Blue and Green Diamond

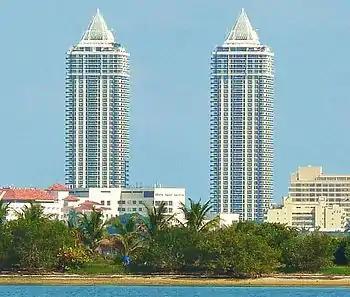
The Blue and Green Diamond condominiums as seen from Morningside Park

The Blue and Green Diamonds are twin towers in Miami Beach, Florida, United States. They are both and 44 floors. They are the second and third tallest buildings in Miami Beach, and were both completed in 2000. The towers, mirror image of each other, share a full service, stand-alone Clubhouse building designed to look like the early mansions of the rich and famous that once dotted the 1920s Miami Beach shoreline. The complex contains a multi-level parking garage with tennis courts atop. There is a large pool deck overlooking the beach and surrounded by private Cabana Units. The towers are typically 8 residential units per floor. The Tower Suites near the top are marked by the prominent wrap-around terraces. The top full floor features seven Penthouse units, six of which are two story with private Roof Terraces and plunge pools. The Blue Diamond (north tower) and Green Diamond (south tower) were known for being the tallest oceanfront residential towers in the United States until Jade Beach and Jade Ocean were built in Sunny Isles Beach, Florida, in 2008 and 2009.